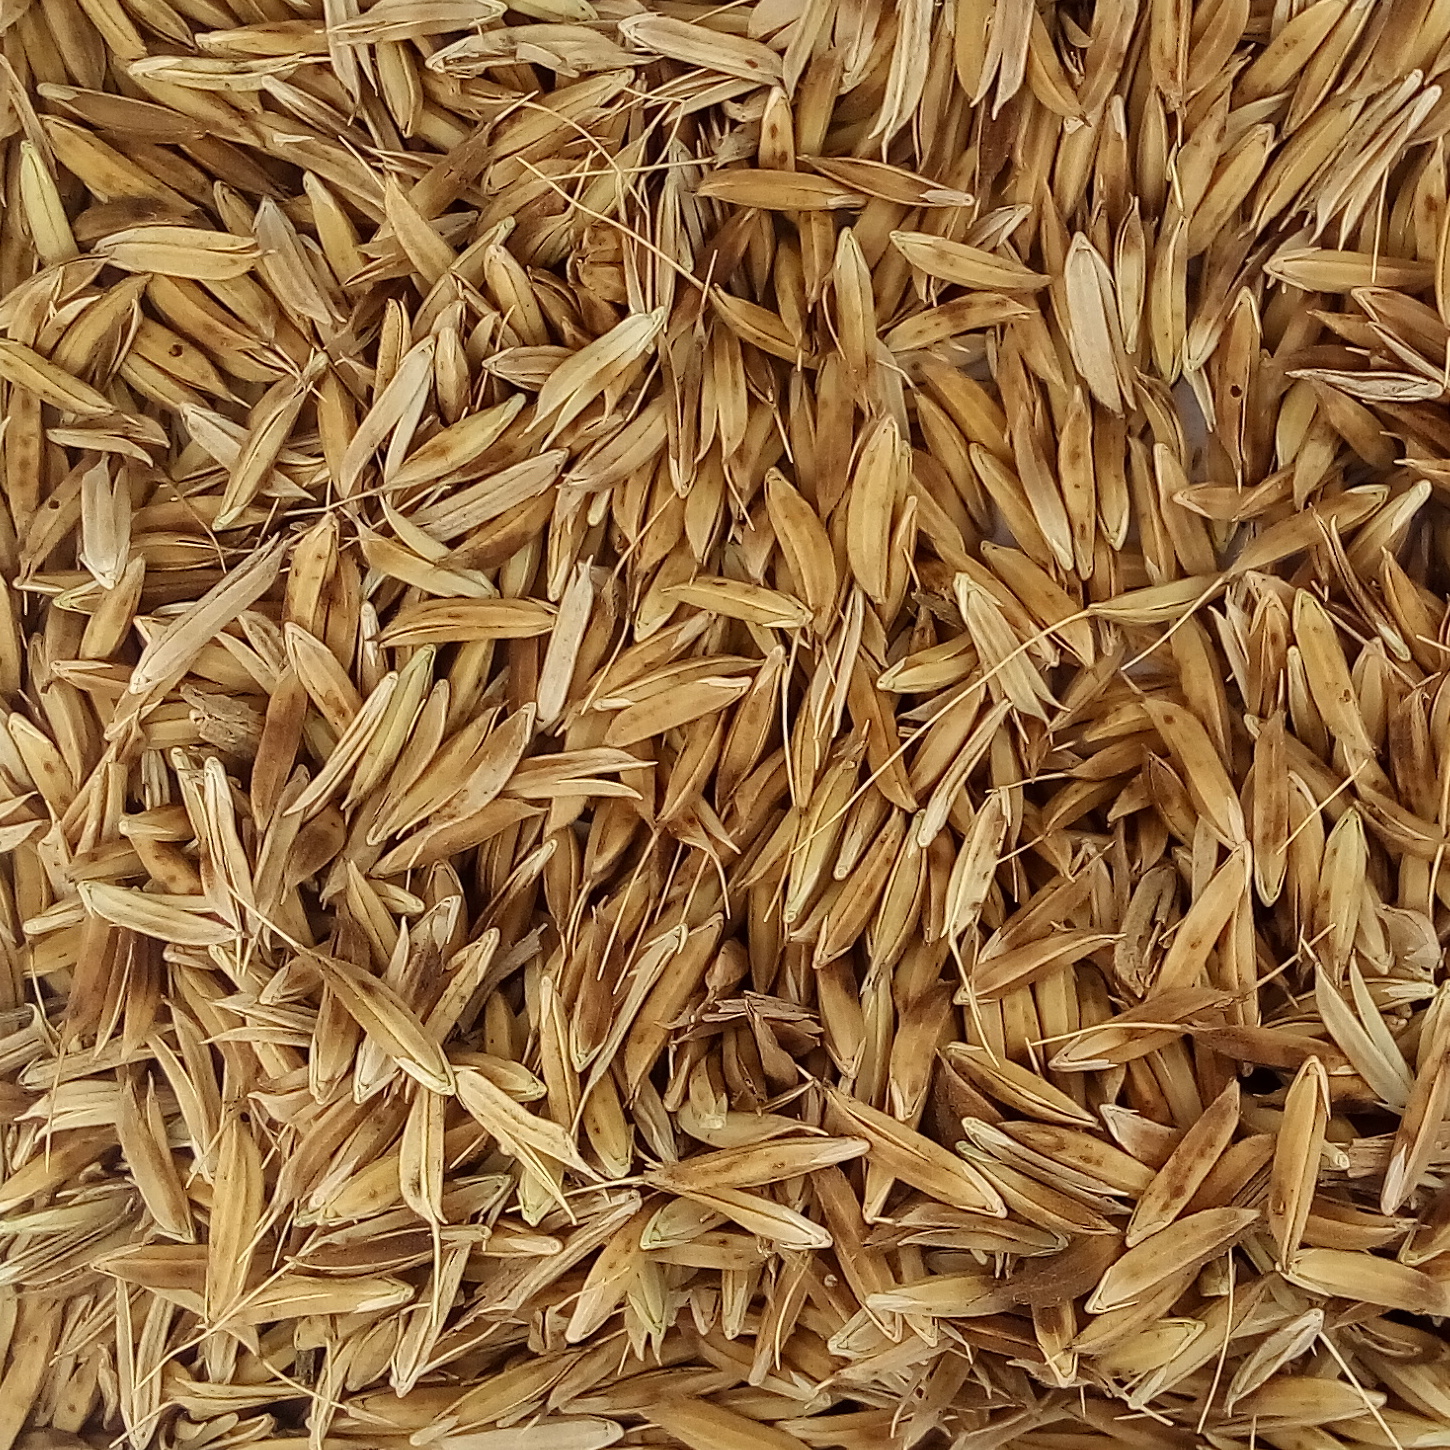
Rice seed variety: DHBT_3